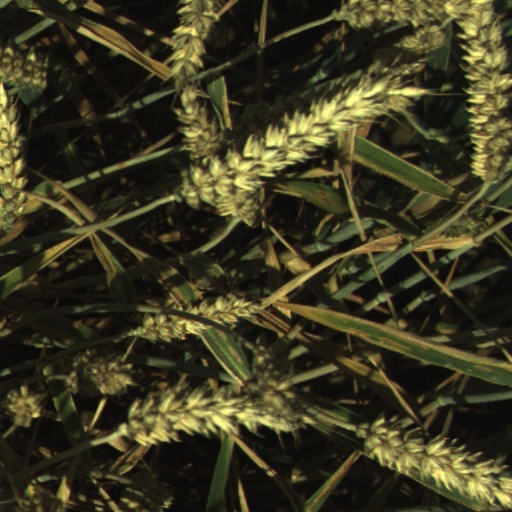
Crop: wheat